Erkki Paavolainen

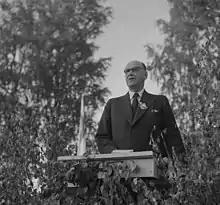
Erkki Paavolainen in 1943.

Erkki Paavolainen (17 May 1890 in Kivennapa – 18 March 1960 in Helsinki) was a Finnish journalist, educationist and politician. He was Minister of Social Affairs from 3 March to 20 October 1932. Paavolainen served as a Member of the Parliament of Finland from 1924 to 1927, from 1929 to 1933, from 1936 to 1947 and again from 1948 to 1951, representing the National Coalition Party. He was the younger brother of Pekka Paavolainen and the father of Jaakko Paavolainen.